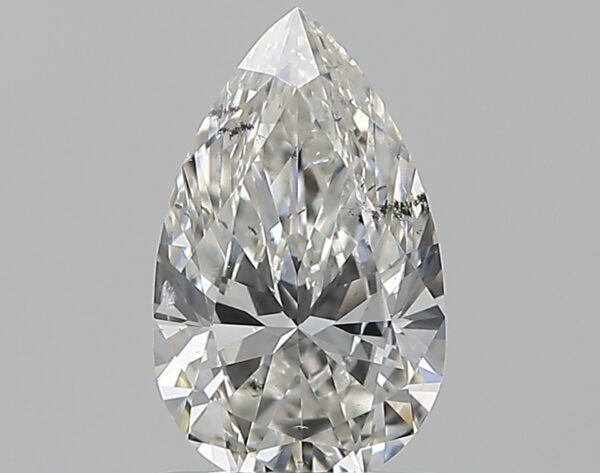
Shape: pear
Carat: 0.73
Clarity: SI1
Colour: G
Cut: EX
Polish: EX
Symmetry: VG
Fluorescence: N
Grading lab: GIA
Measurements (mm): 8.19 x 4.96 x 2.95